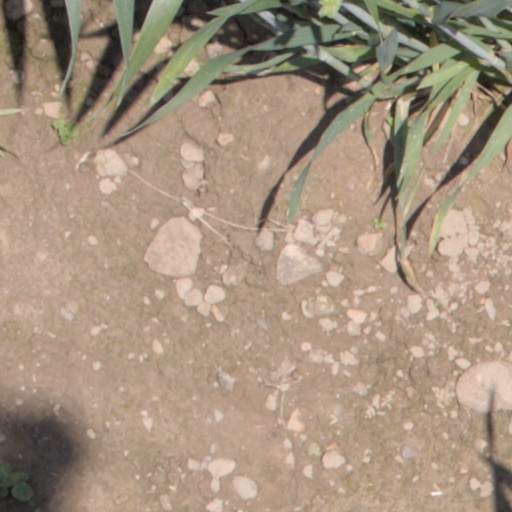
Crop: wheat